Diarmuid Ua Duibhne

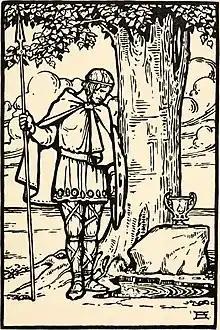
Diarmuid, illustration by Beatrice Elvery in Violet Russell's "Heroes of the Dawn" (1914)

Diarmuid Ua Duibhne, also known as Diarmuid of the Love Spot, is a hero and demigod in the Fenian Cycle of Irish mythology, traditionally thought to be set in the 2nd to 4th century.